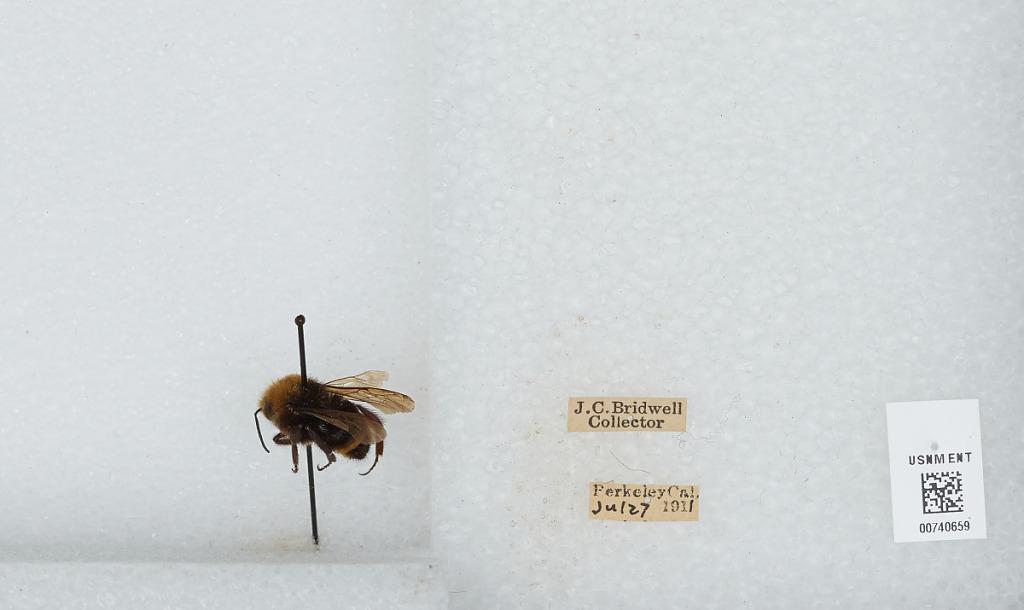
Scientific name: Bombus (Pyrobombus) vosnesenskii Radoszkowski
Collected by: J. Bridwell
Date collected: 1911-7-27
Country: United States
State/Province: California
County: Alameda
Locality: Berkeley
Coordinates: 37.8717, -122.273